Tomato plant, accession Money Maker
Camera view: vertical (180 deg); turntable rotation: 300 degrees
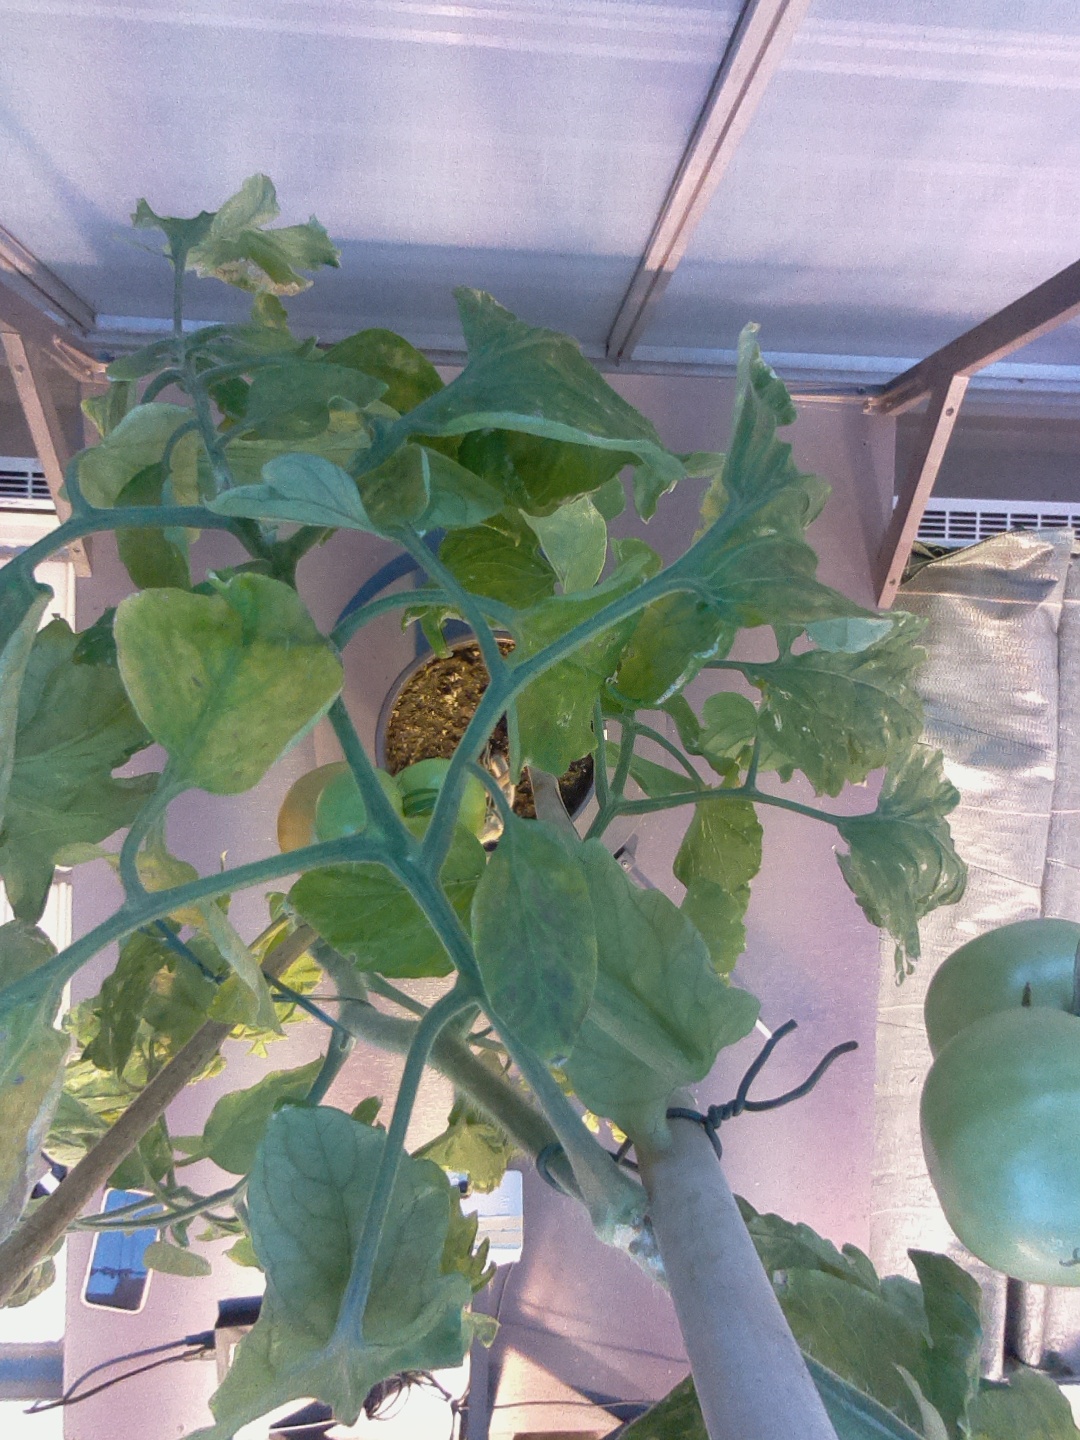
BBCH growth stage 80: fruits start showing typical ripe color (orange -> red)